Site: brandenburg
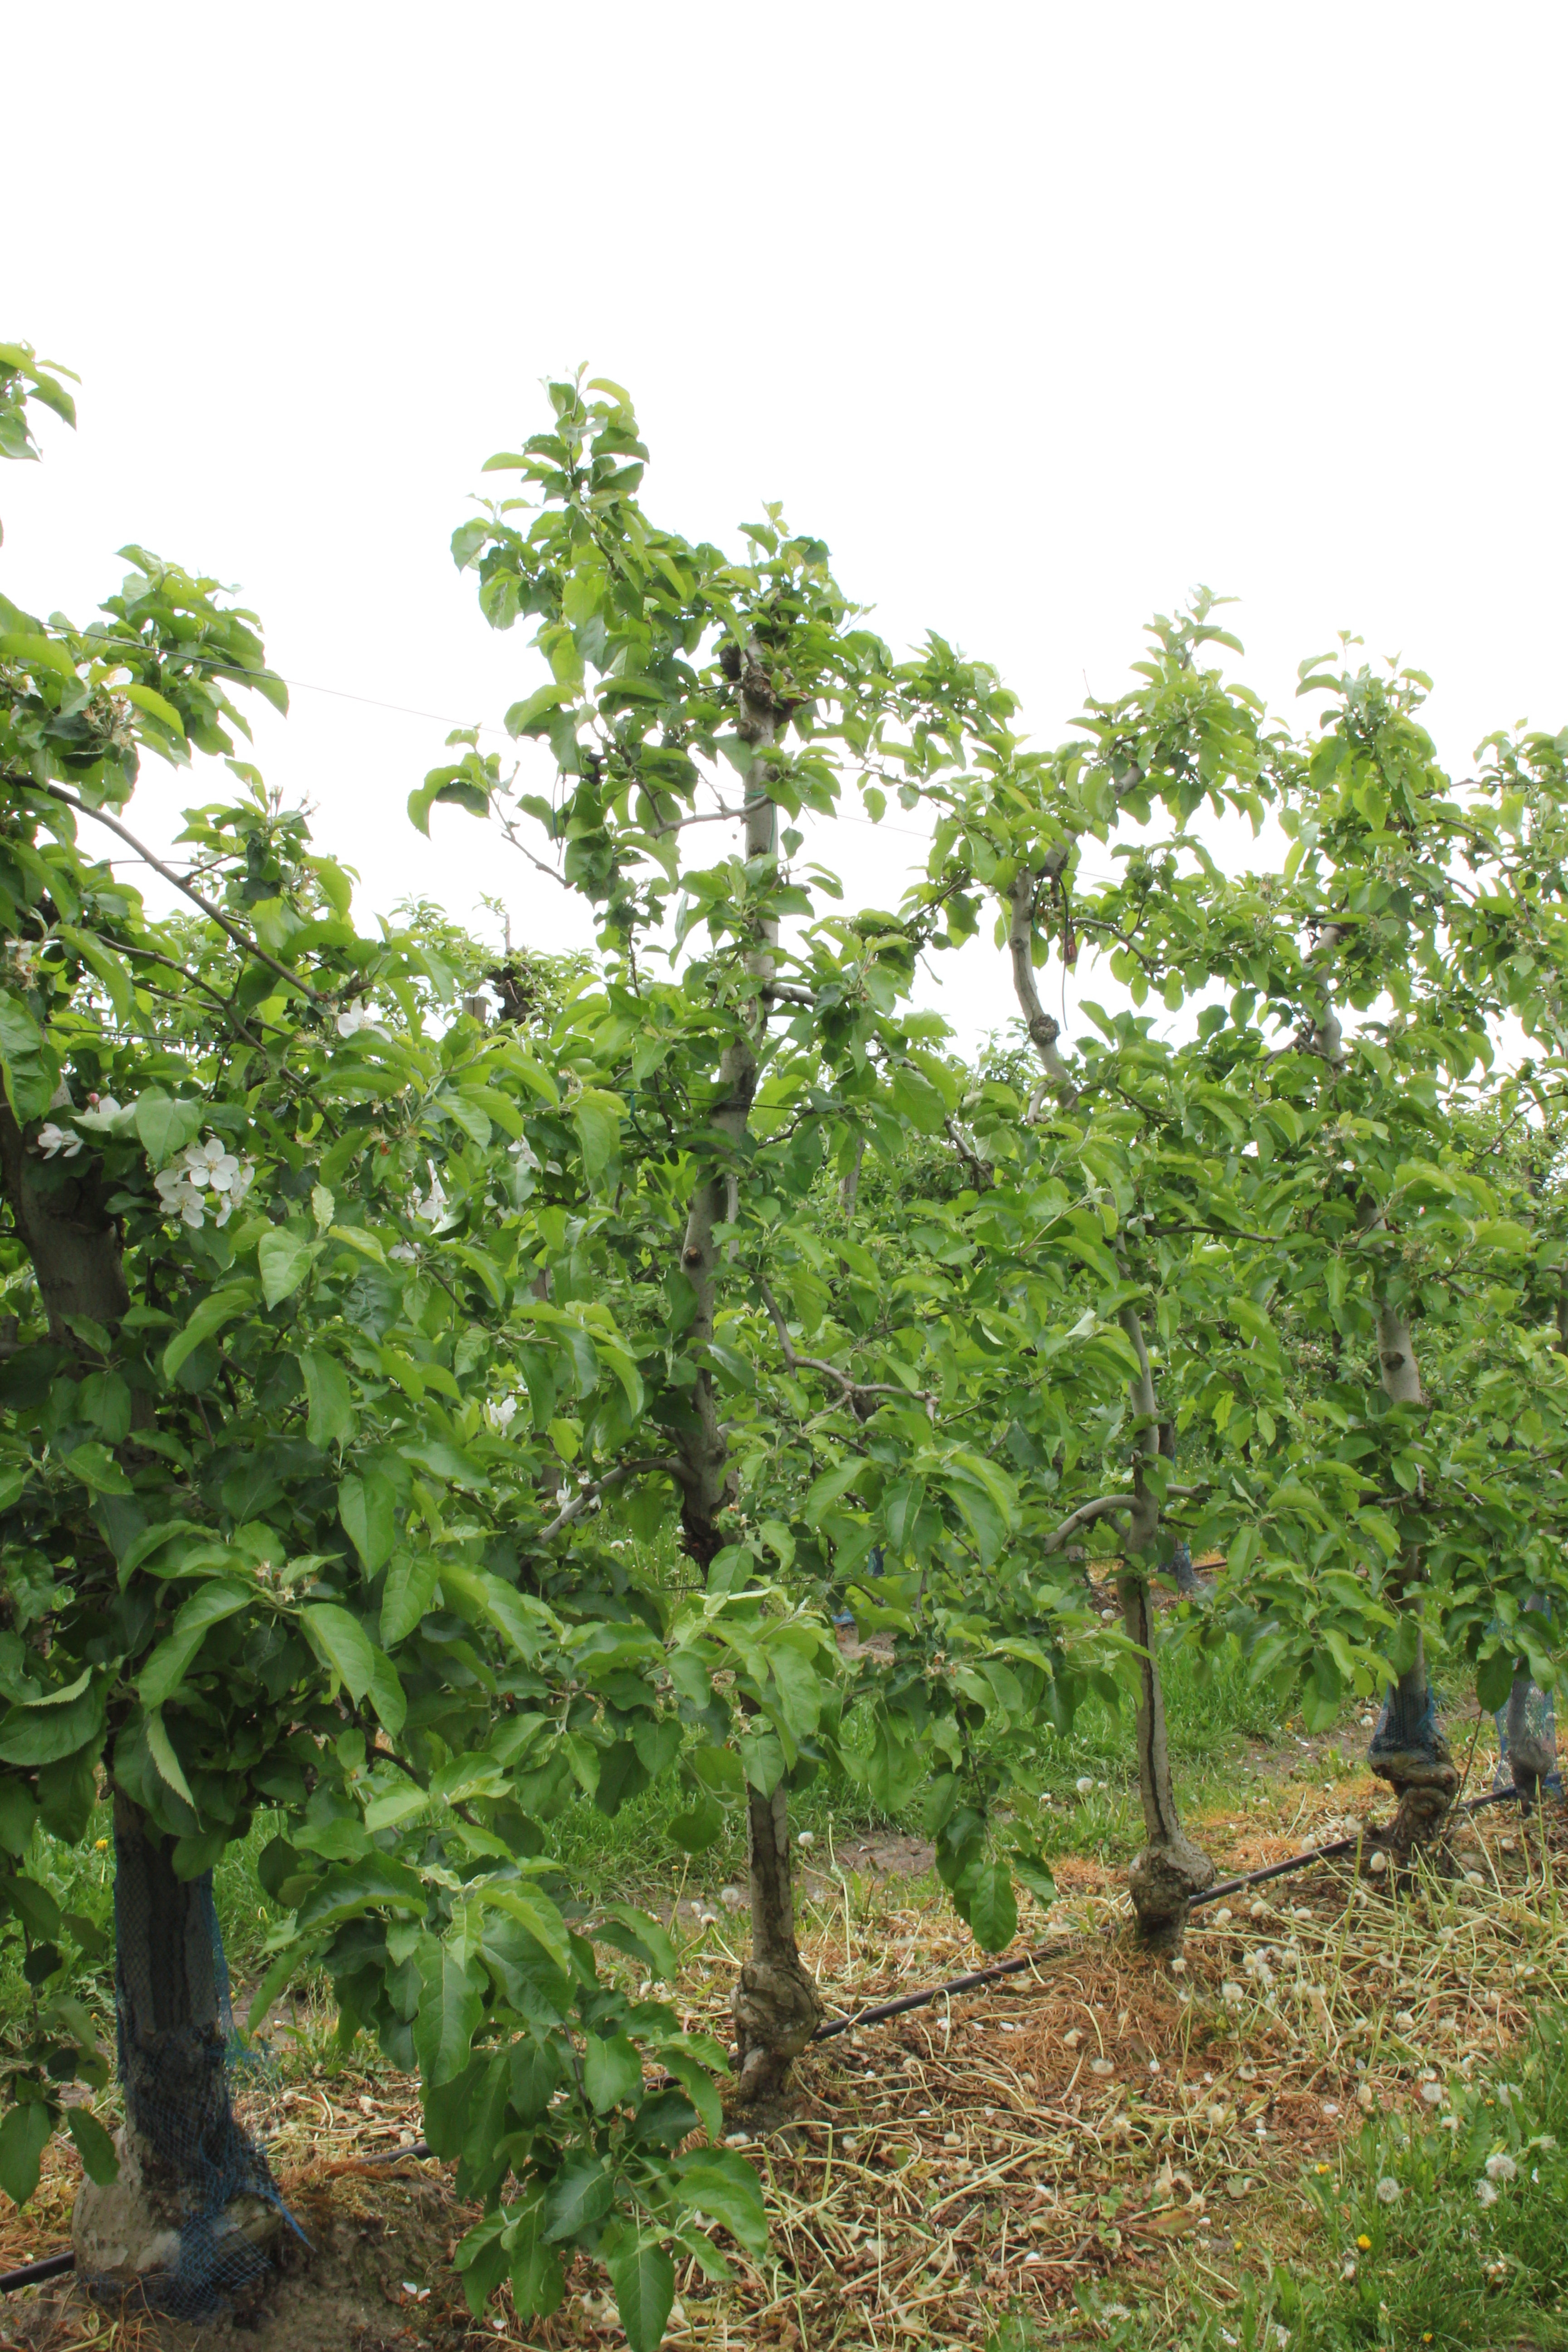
Growth stage (BBCH 67): Flowering